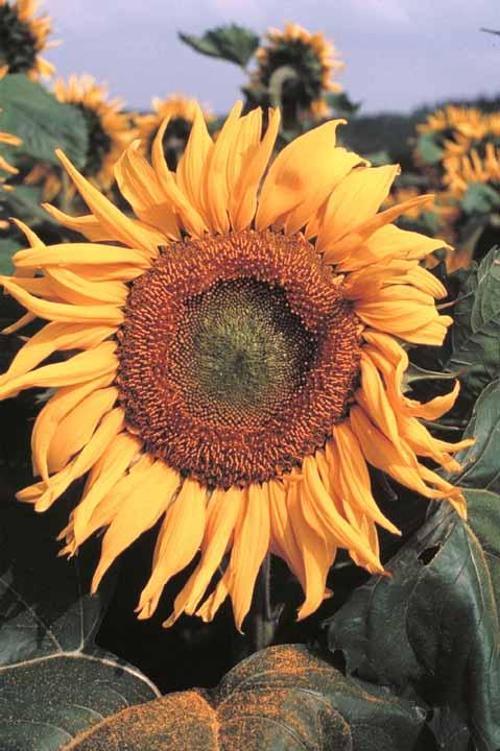
Flower: Sunflower